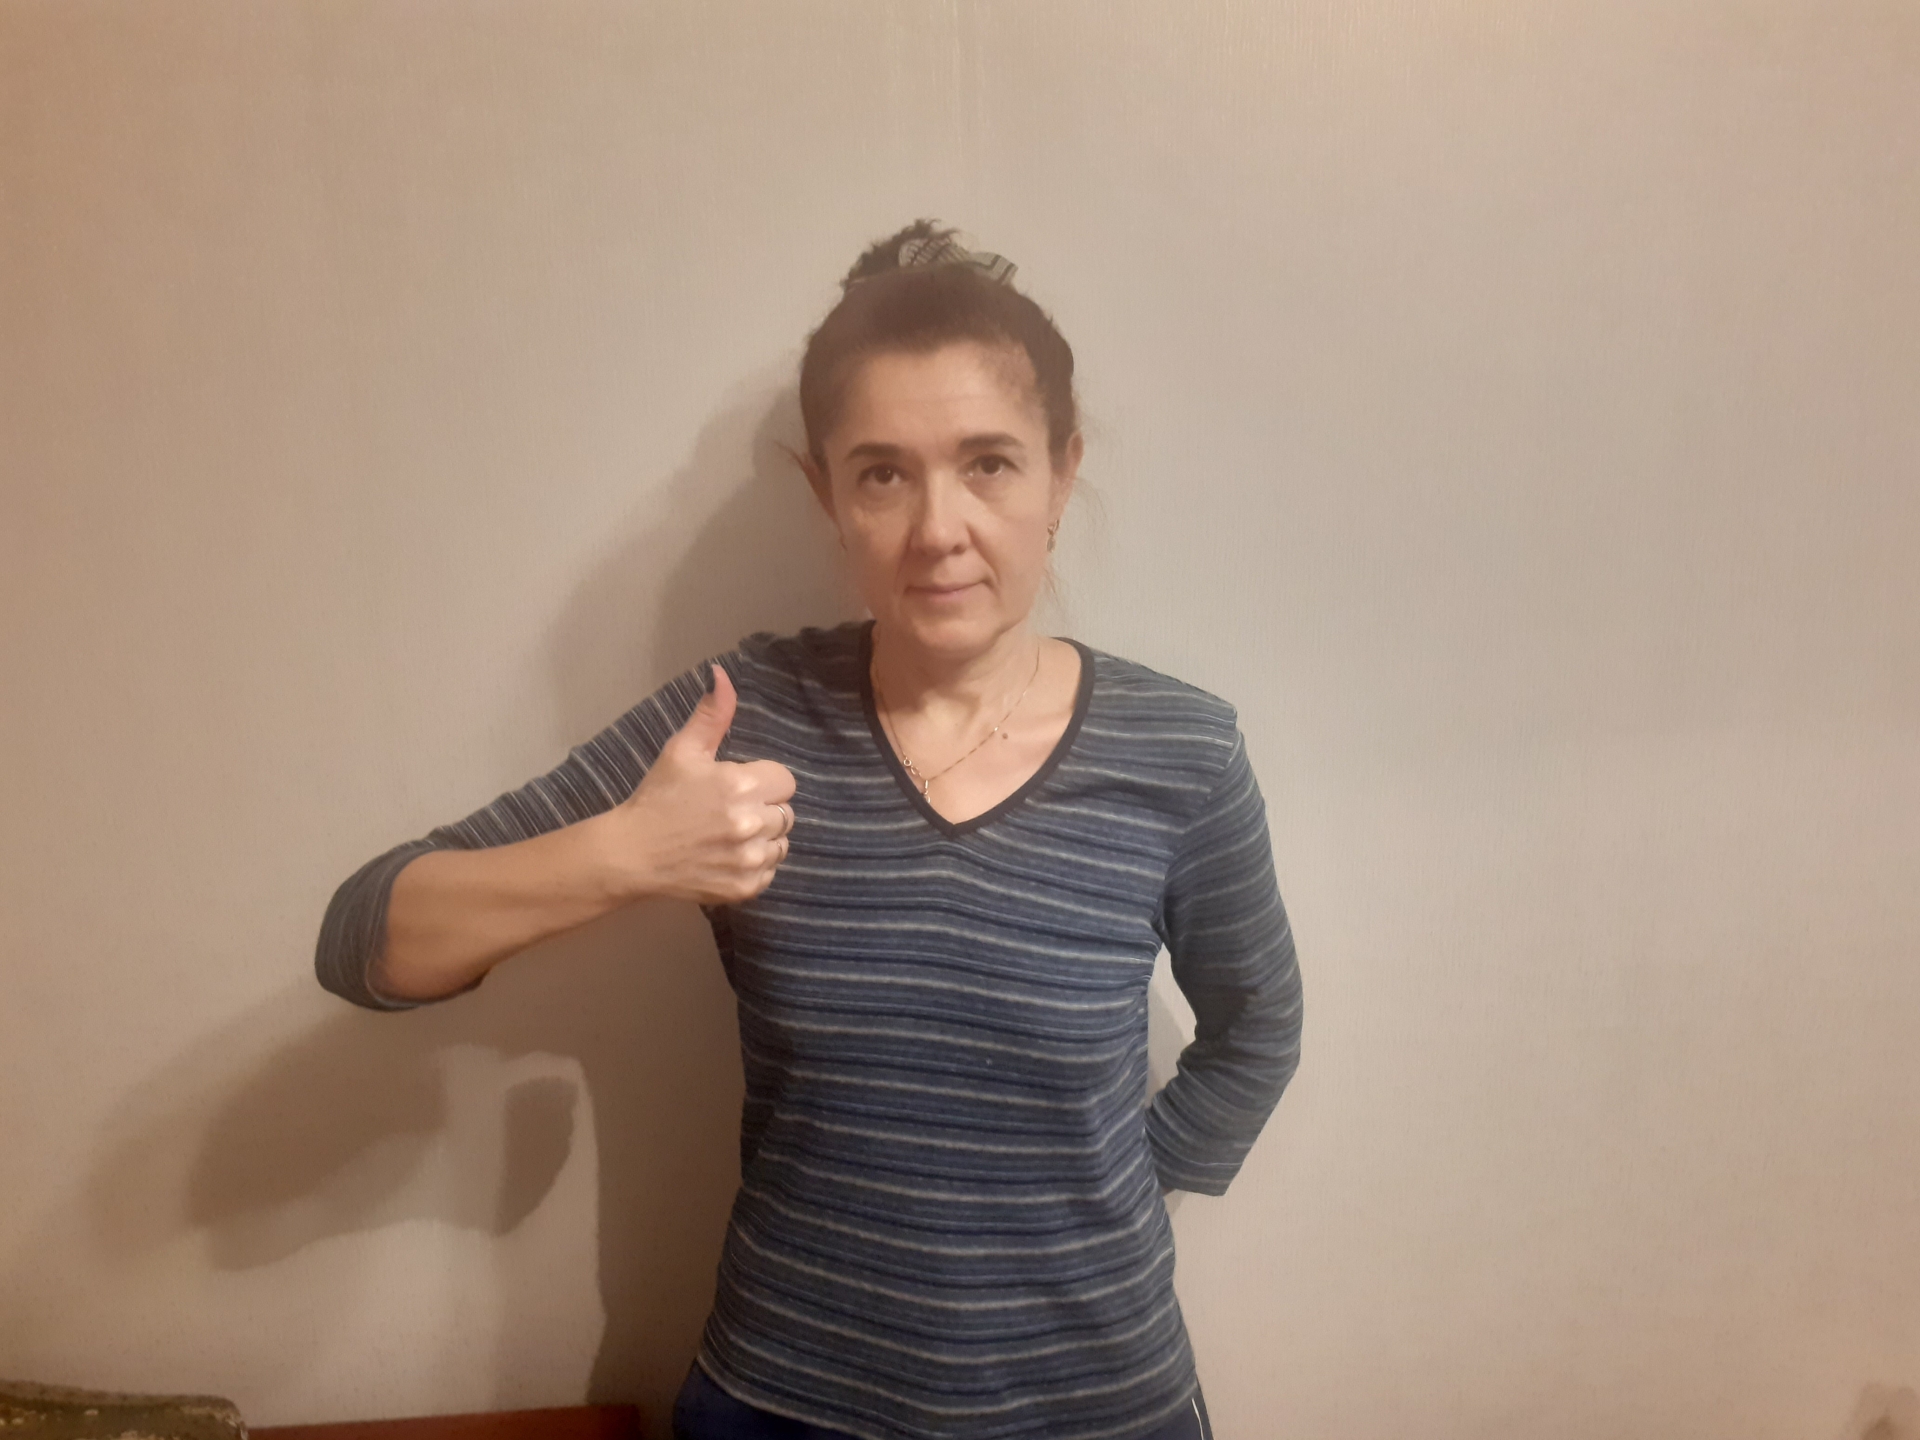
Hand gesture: like